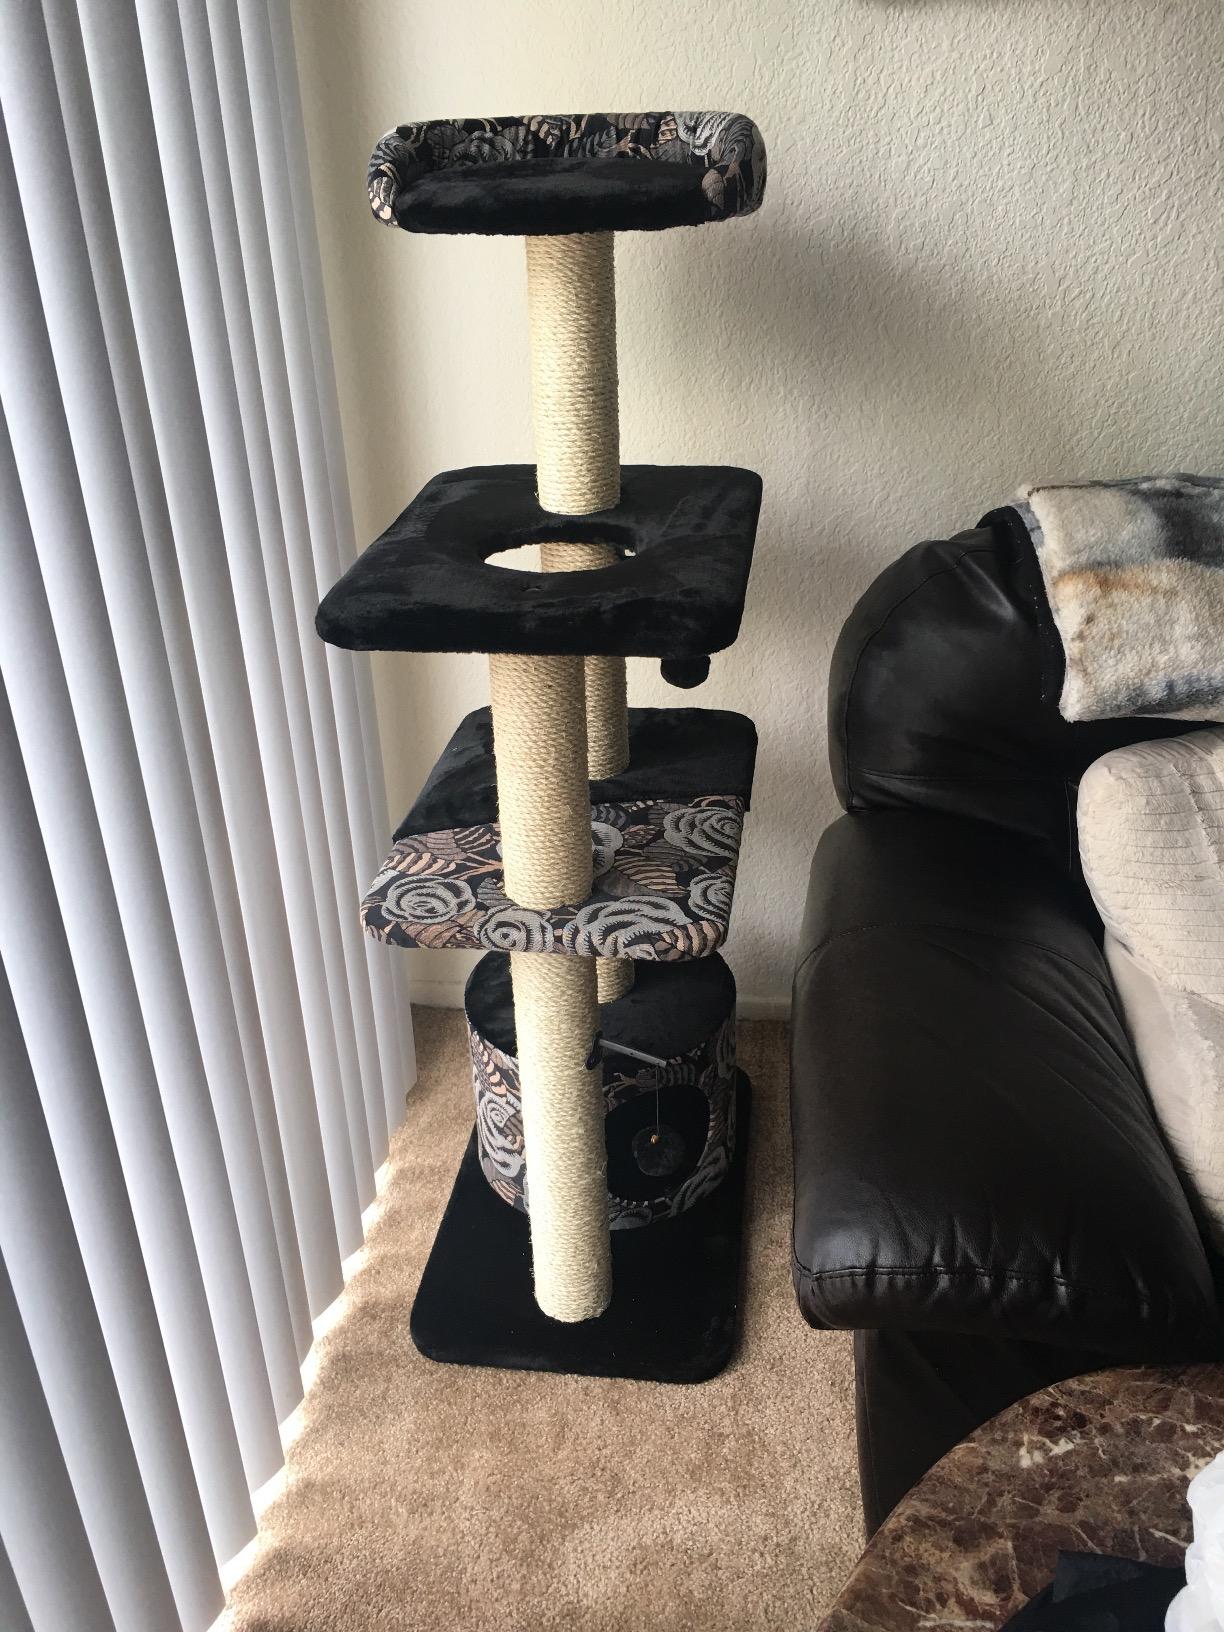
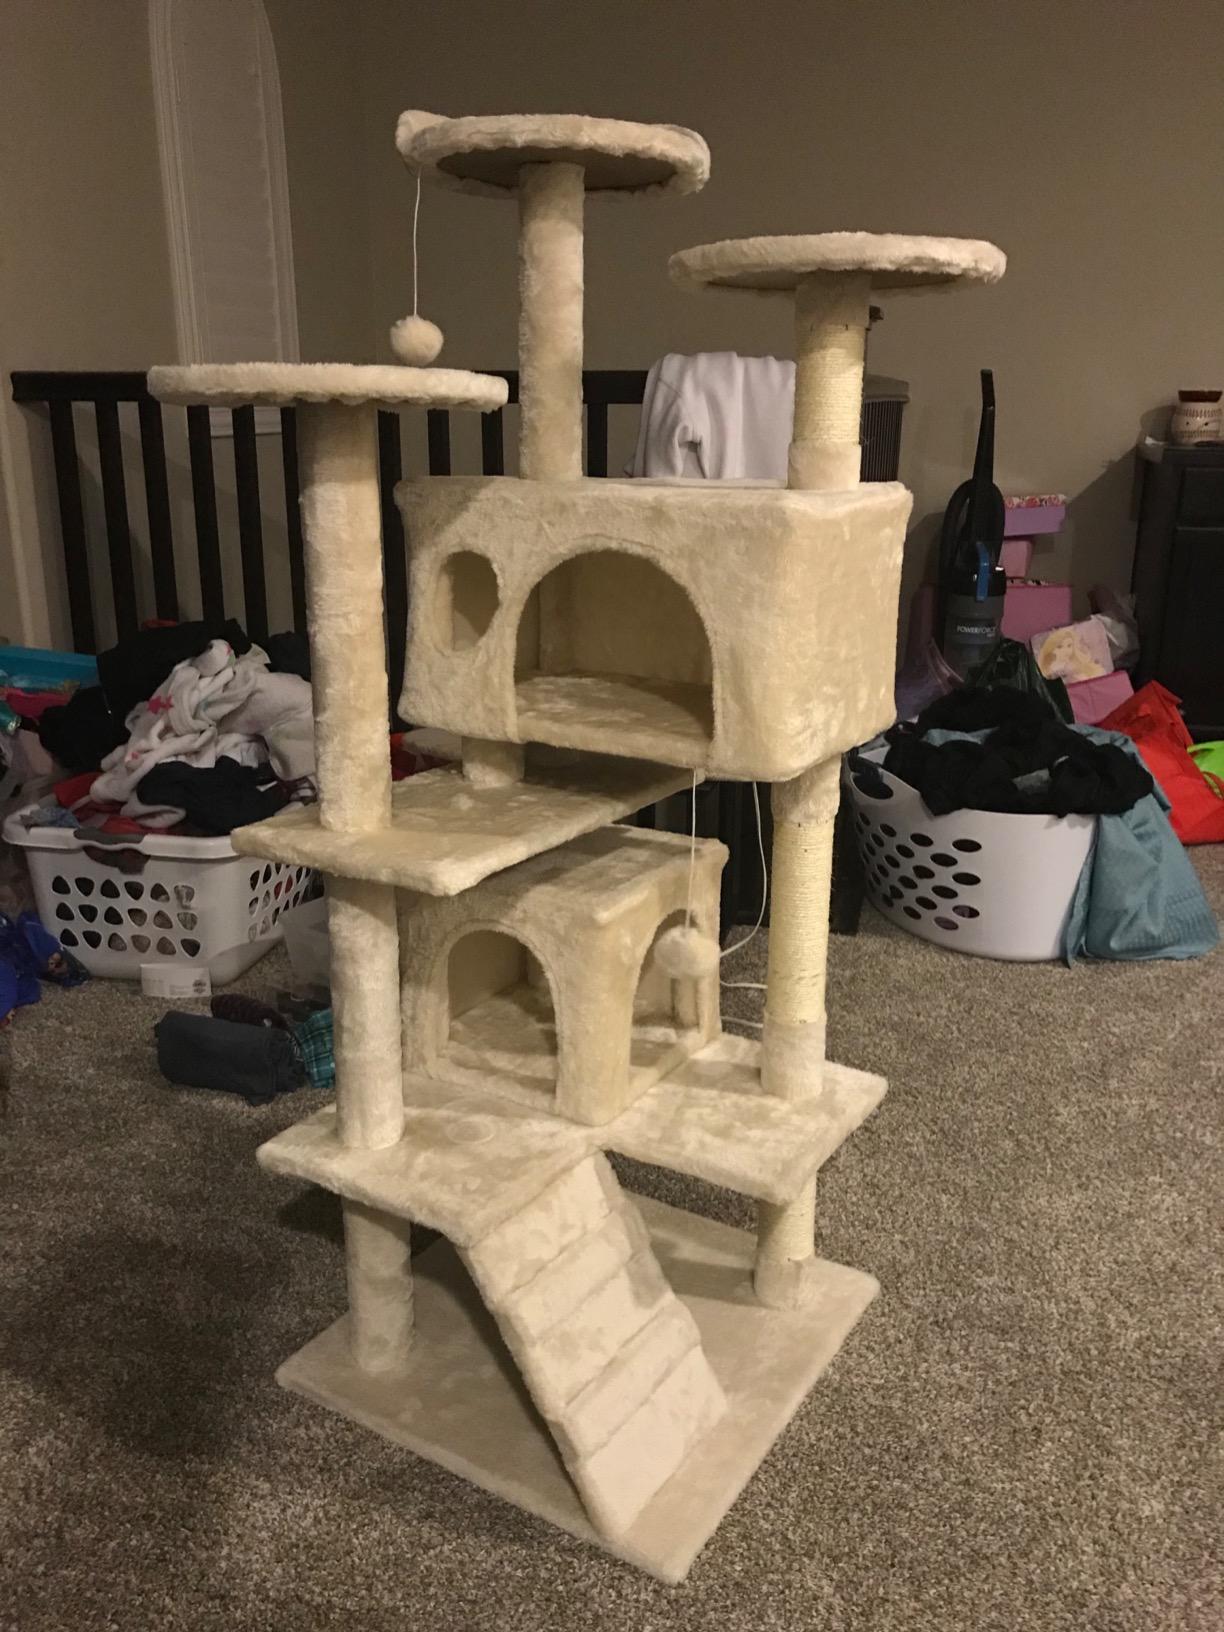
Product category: items_cat tree
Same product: no